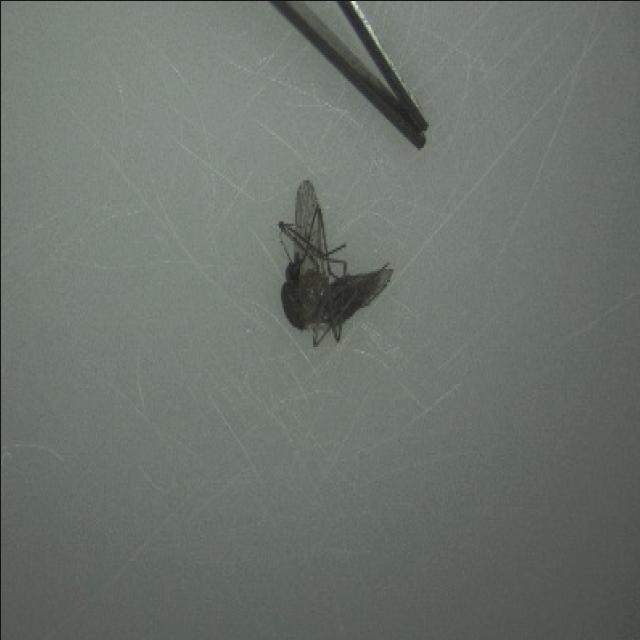
Species: culex_tritaeniorhynchus